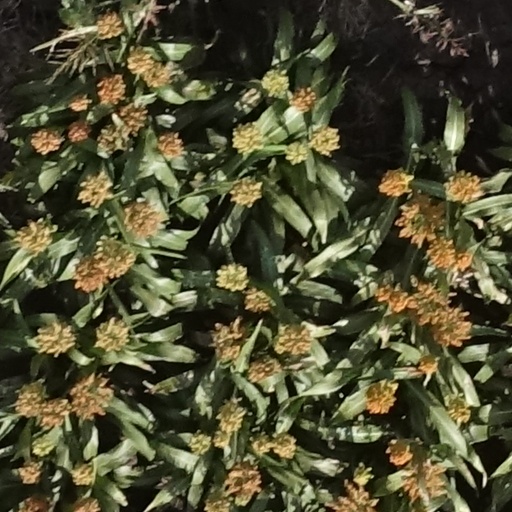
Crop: sorghum